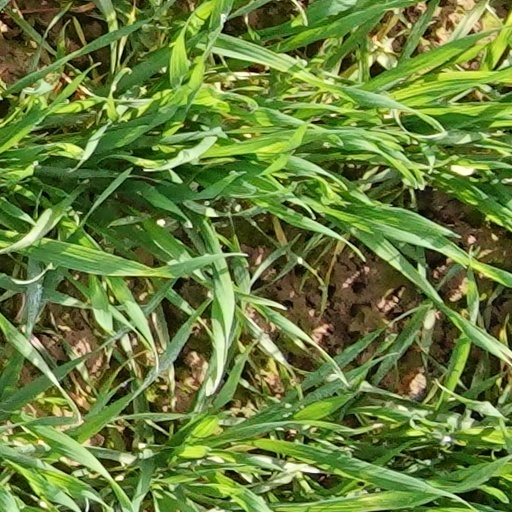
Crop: wheat